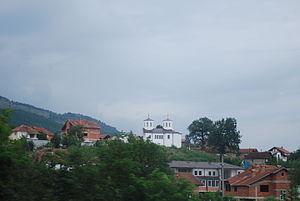
Zdounyé est un village du nord-ouest de la Macédoine du Nord, situé dans la municipalité de Gostivar. Le village comptait 2140 habitants en 2002. Il est majoritairement albanais.